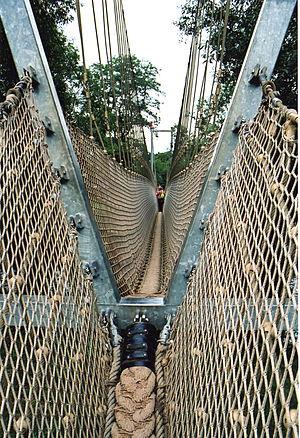
Bad Sobernheim est une ville dans l'arrondissement de Bad Kreuznach en Rhénanie-Palatinat.